Lake Elsinore, California

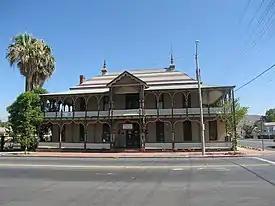
Crescent Bath House, or "The Chimes", 2006

From the beginning, the mineral springs near the lake attracted visitors seeking therapeutic treatments. In 1887, the Crescent Bath House, now known as "The Chimes", was built; it still stands in historic downtown and is a registered national historic site. By 1888, the economy was supported by coal and clay mining at what became the town of Terra Cotta, gold mining in the Pinacate Mining District, ranching, and the agriculture of fruit and nuts. After 1893, the lake's water level sank almost continuously for nearly 10 years, with a slight rise every winter. Heavier precipitation, beginning in 1903, gradually filled the lake to about half the depth above its minimum level since 1883. Then, in January 1916, a flood rapidly raised the level to overflowing.